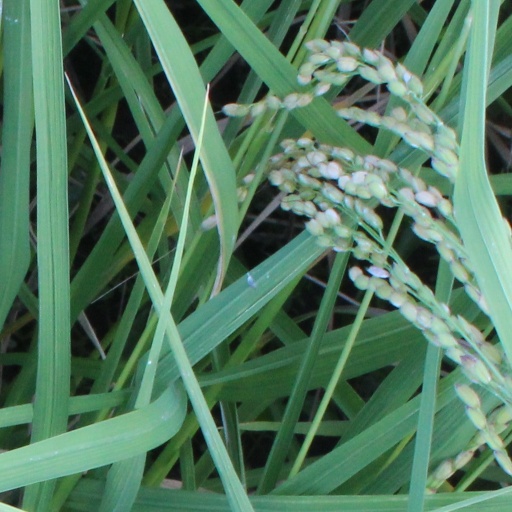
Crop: rice